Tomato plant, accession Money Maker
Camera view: vertical (180 deg); turntable rotation: 150 degrees
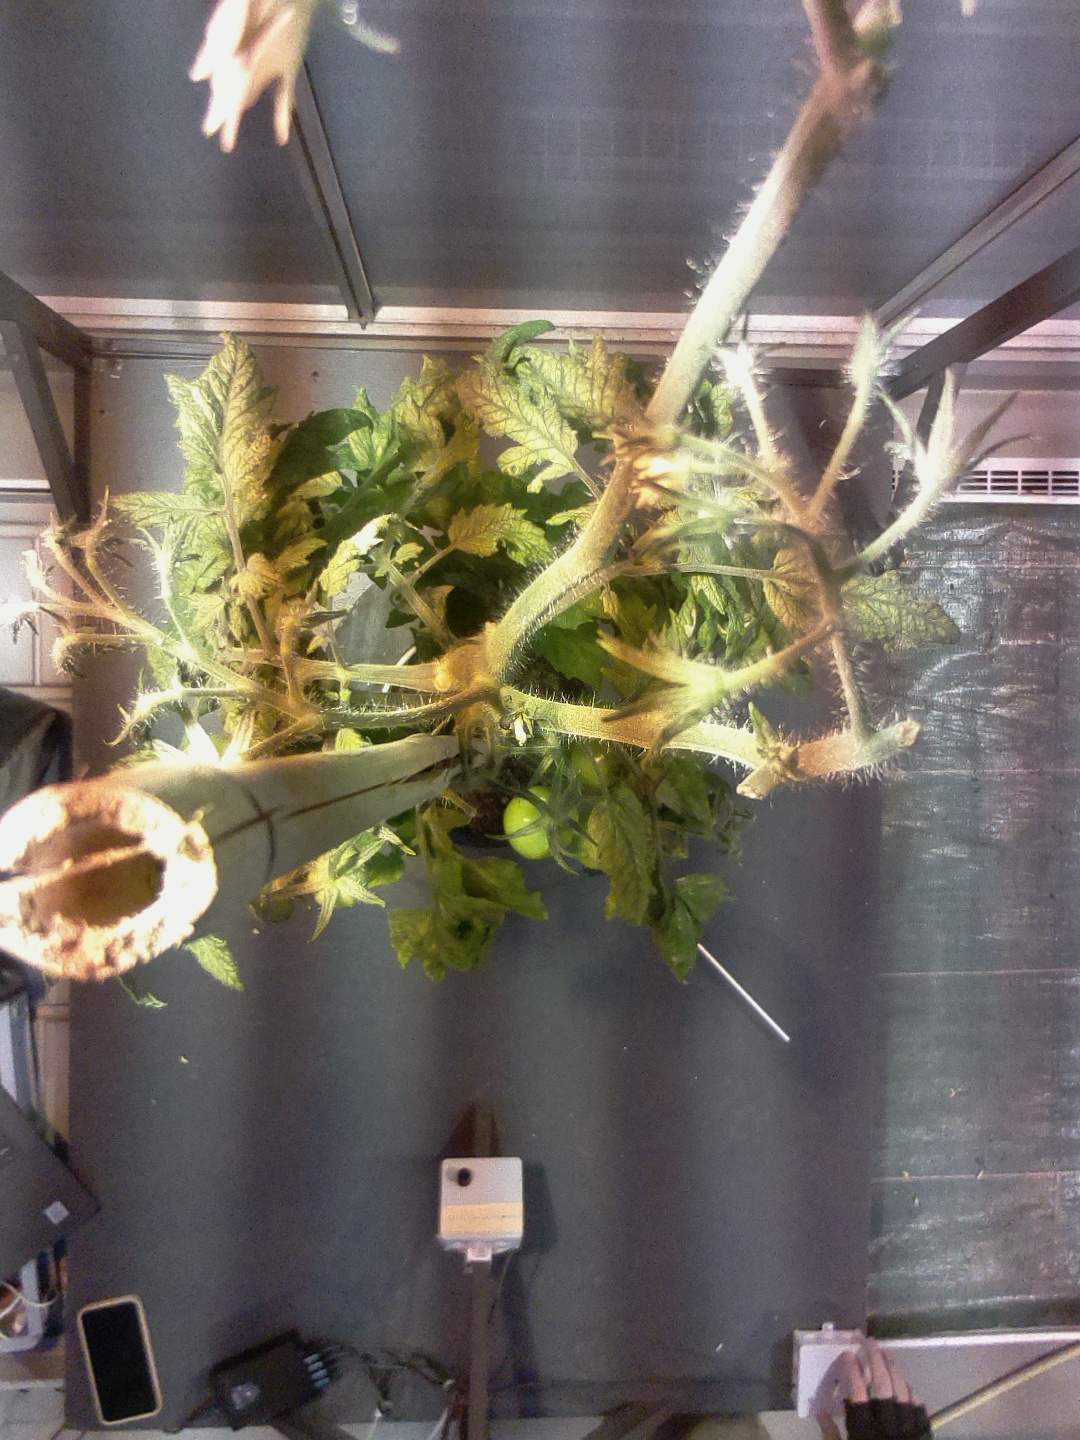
BBCH growth stage 77: 70%-80% of final fruit size